Noah Gragson

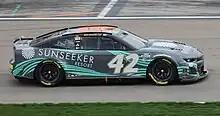
Gragson at Las Vegas Motor Speedway during the 2023 Pennzoil 400

Gragson returned to Beard for the 2022 Daytona 500, this time successfully qualifying for the race. He also signed with Kaulig Racing to share the No. 16 Cup car with A. J. Allmendinger and former rival Daniel Hemric.